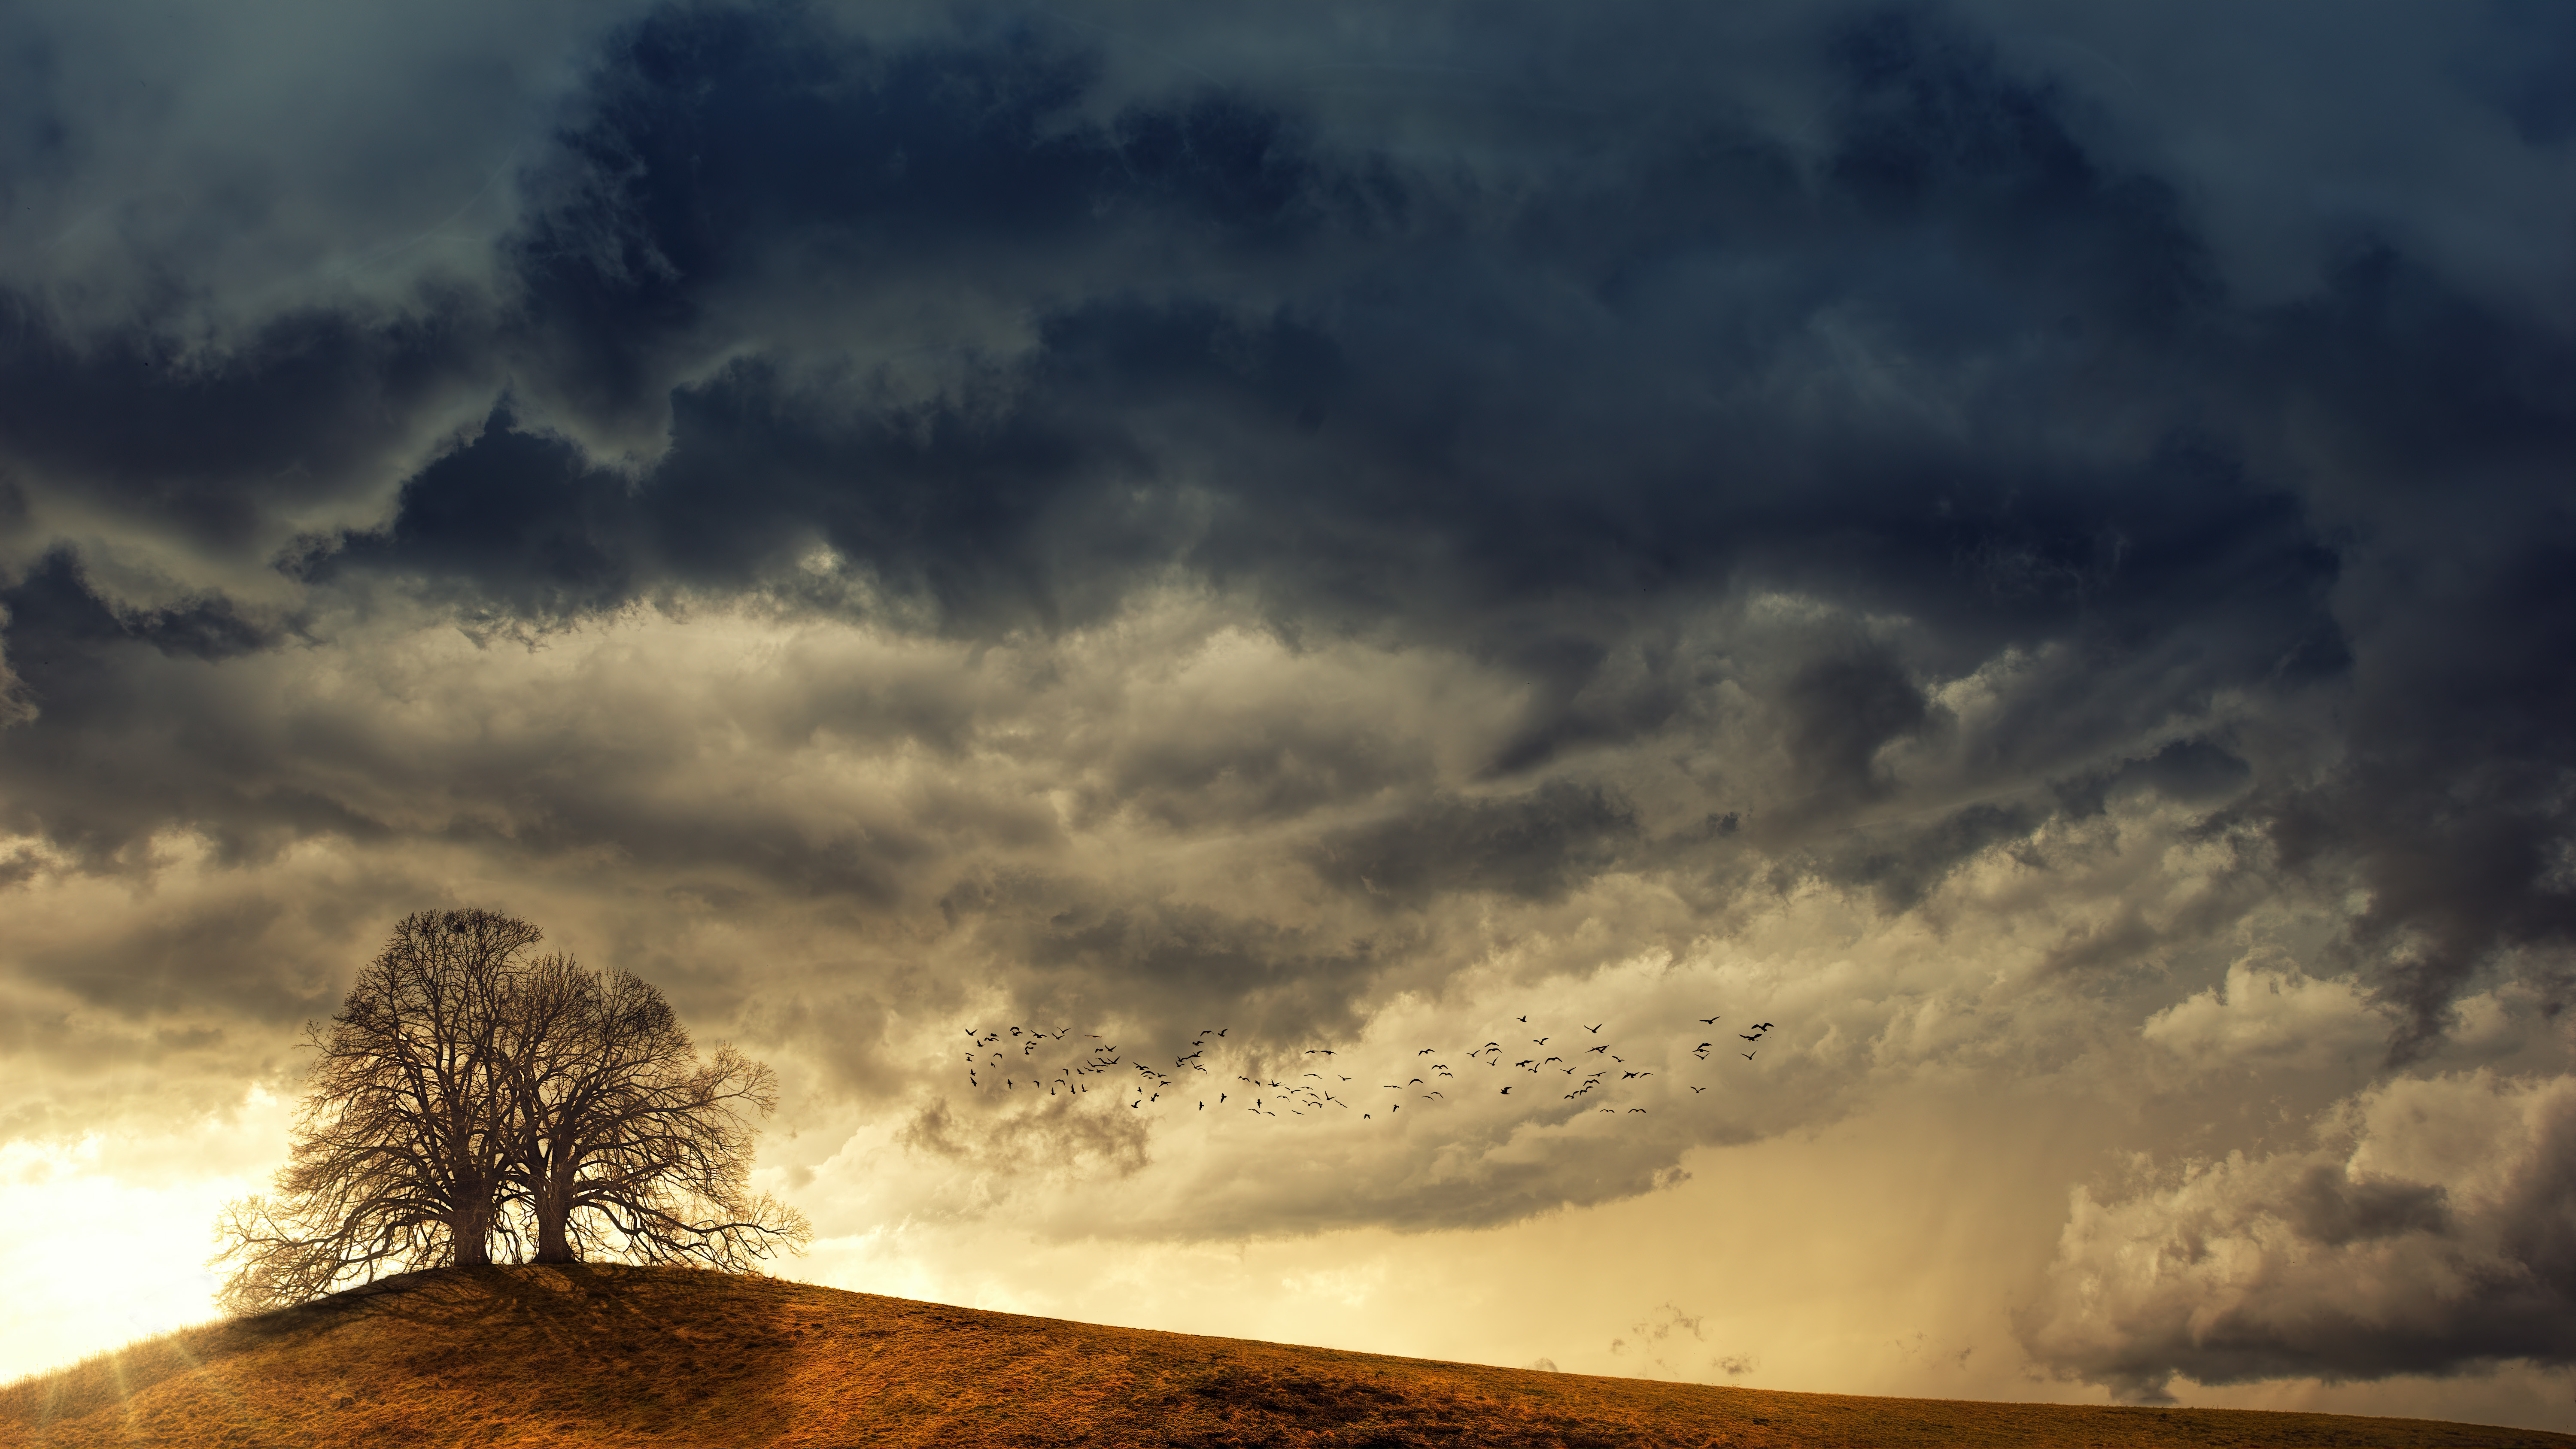
tree, weather, birds, clouds, hill, mood, sun, sunset, landscape, nature, sky, light, thunderstorm, mystical, cloud, atmospheric phenomenon, atmosphere, natural landscape, daytime, ecoregion, sunlight, cumulus, woody plant, meteorological phenomenon, rural area, evening, horizon, plant, storm, photography, geological phenomenon, road, plain, dusk